Krauchthal

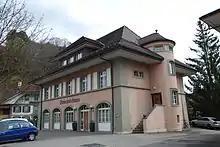
Municipal administration of Krauchthal

Krauchthal has a population of . , 3.8% of the population are resident foreign nationals. Over the last 10 years (2000-2010) the population has changed at a rate of 0%. Migration accounted for -2.7%, while births and deaths accounted for 2.4%.